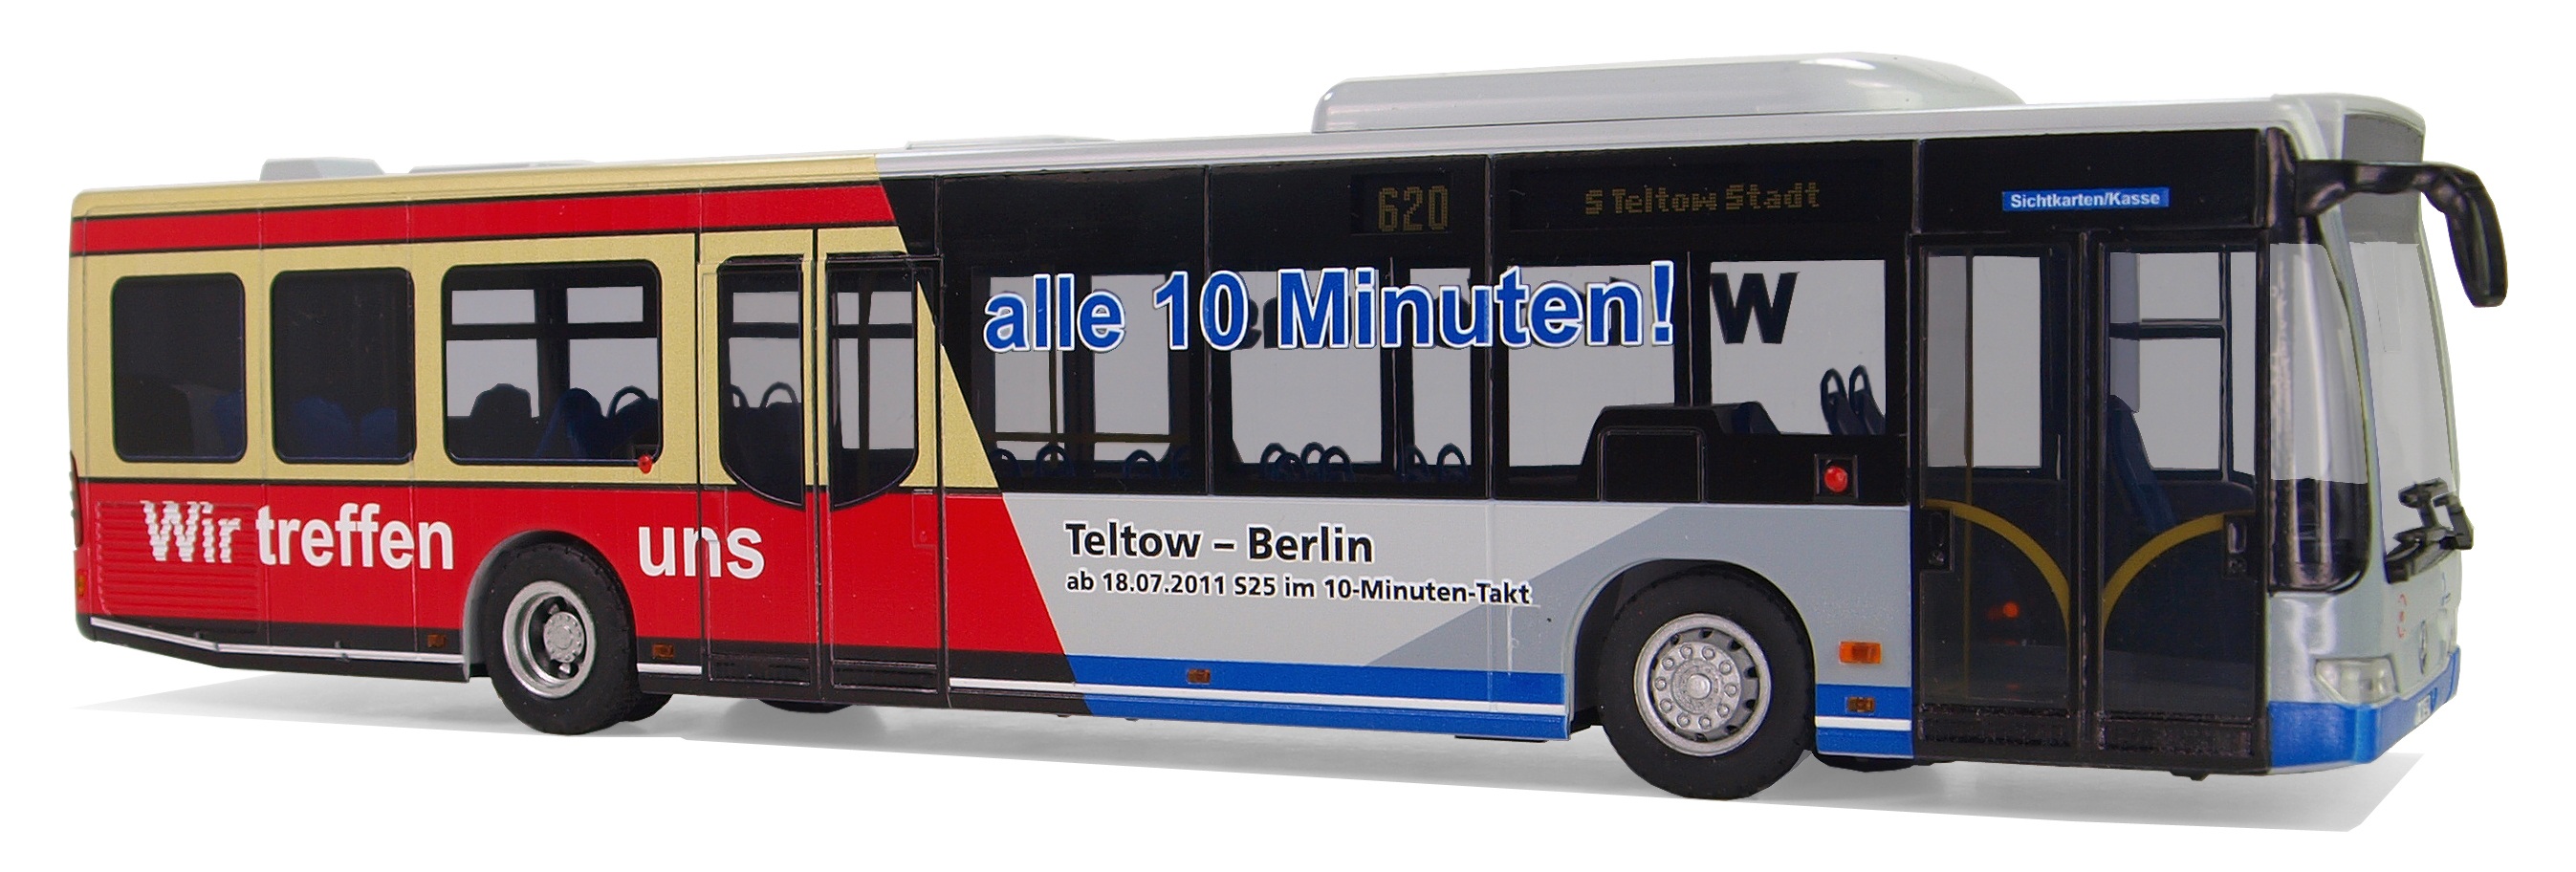
traffic, transport, model, vehicle, leisure, public transport, bus, germany, buses, model buses, model cars, collect, transport and traffic, service bus, transports, mercedes benz, potsdam, models, hobby, double decker bus, land vehicle, mode of transport, tour bus service, scale 1 43, citaro, airport bus, havelbus, city and public bus service